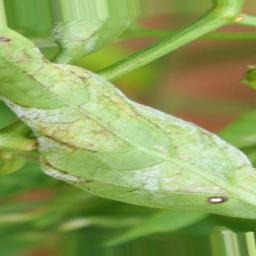
Label: powdery mildew